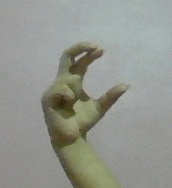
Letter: thal